Inner London Crown Court

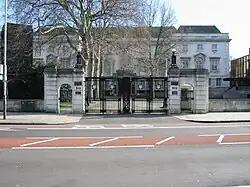
Inner London Crown Court

The Inner London Sessions House Crown Court, more commonly known as the Inner London Crown Court is a Crown Court building in Newington, London, United Kingdom. It is located in the Sessions House on Newington Causeway at the corner of Harper Road. It is a Grade II listed building.